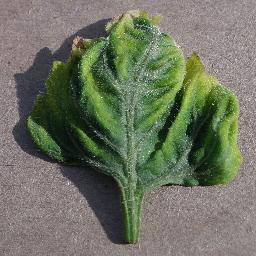
Label: Tomato___Tomato_Yellow_Leaf_Curl_Virus